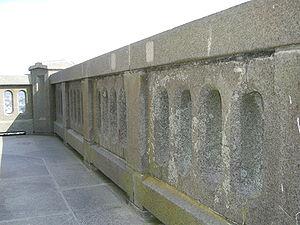
Balustrade du campanile du phare d'Eckmühl.
Le phare d'Eckmühl est un phare maritime situé sur la pointe de Saint-Pierre, à Penmarc'h, dans le Finistère en France. Il mesure plus de 60 mètres de haut. Il a été inauguré le 17 octobre 1897 et doit son nom au titre de noblesse de la donatrice qui l'a en grande partie financé. Il sécurise l'une des côtes les plus dangereuses de France en raison de ses nombreux récifs.